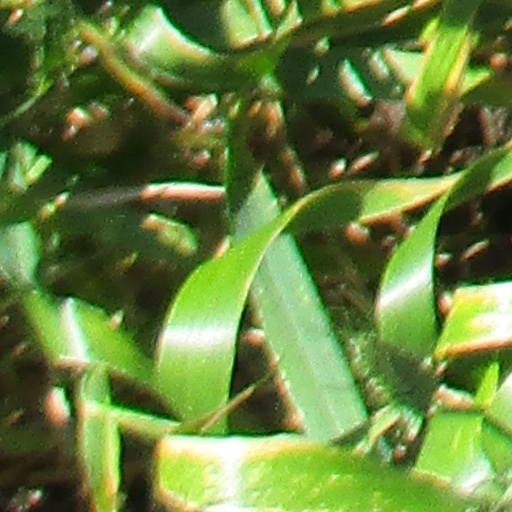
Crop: wheat